List of national flowers

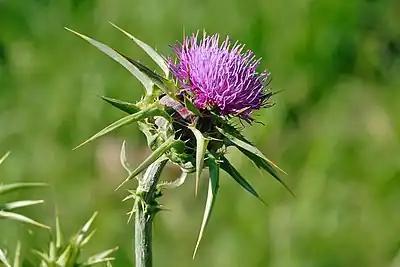
Milk thistle flowerhead

The national flower of Vietnam is the lotus flower "(Nelumbo nucifera)".